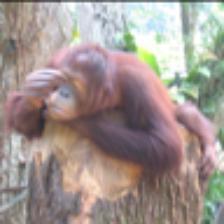
Label: NonHuman